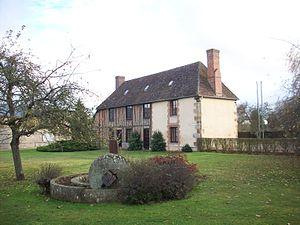
Ancien presbytère de la fin du XVIIIe, devenu en 1984 la mairie.
Bois-Arnault est une commune française située dans le département de l'Eure en région Normandie.